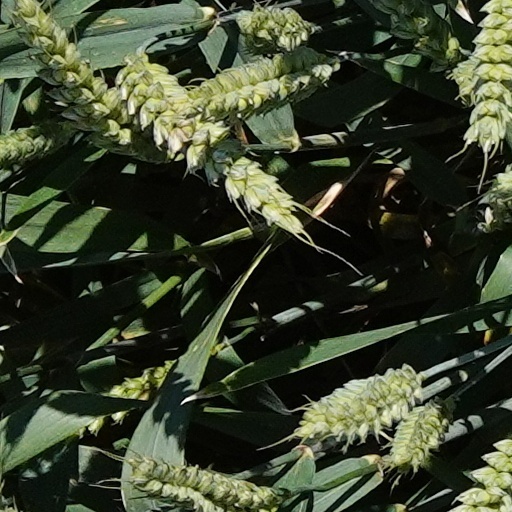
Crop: wheat